Kudo (wrestler)

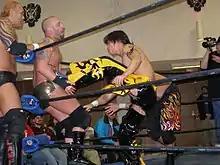
Kudo in the ring with Sal Thomaselli

On July 13, 2005, Kudo made the first appearance of his American excursion, when he defeated Eddie Kingston at an IWA East Coast event in South Charleston, West Virginia. On July 23, Kudo made his debut for Chikara, defeating Anthony Franco in the first round of the Young Lions Cup III tournament. Later that same day, Kudo was defeated by Shane Storm in a six-way elimination semifinal match, which also included Claudio Castagnoli, Crossbones, Equinox and Niles Young. Six days later, Kudo made his debut for International Wrestling Cartel (IWC), defeating Jimmy DeMarco. On August 13, Kudo returned to IWC, defeating Jason Gory. The two had a rematch thirteen days later, which was also won by Kudo. On August 19, Kudo made an appearance for Independent Wrestling Association Mid-South (IWA-MS), losing to Brandon Thomaselli. The following day, Kudo was defeated by Arik Cannon. On September 6, Kudo returned to IWA East Coast, losing to Ruckus. Three days later, Kudo returned to IWA-MS, defeating Brandon Thomaselli in a rematch of their previous month's encounter. The following day, Kudo made his debut for NWA Upstate, defeating D to the Icky, Fabulous John McChesney and Mastiff in a four-way match. On September 16, Kudo returned to Chikara, losing to Claudio Castagnoli.